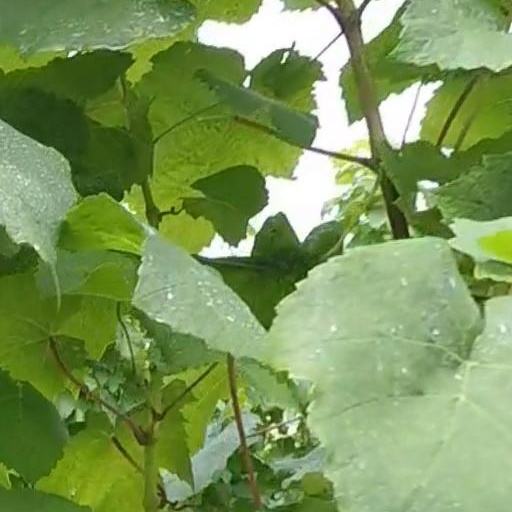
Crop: grape